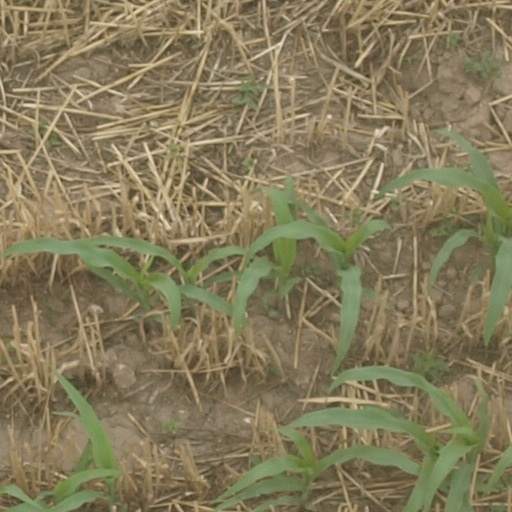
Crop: maize; corn